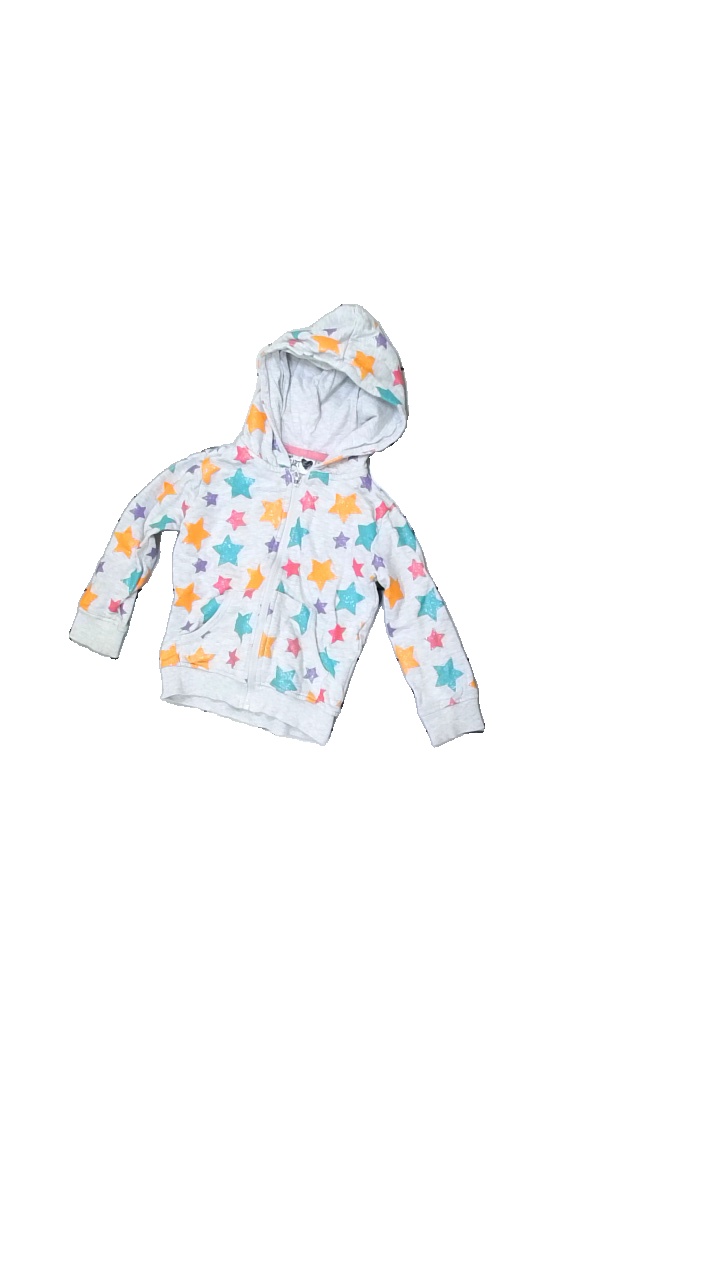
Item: Hoodie (Children)
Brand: Sweet Heart
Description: grey hoodie with pattern and zipper
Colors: Grey, Orange, Pink, Multicolor
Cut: Regular
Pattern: Other
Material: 100% Cotton
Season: All
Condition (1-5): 2
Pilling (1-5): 5
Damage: stain
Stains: Major
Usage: Export
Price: <50